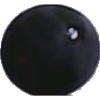
Label: blue_grape